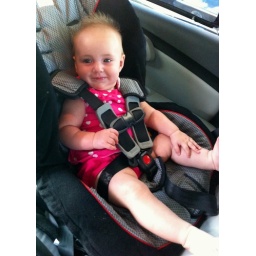
Julia in her new "big girl" car seat